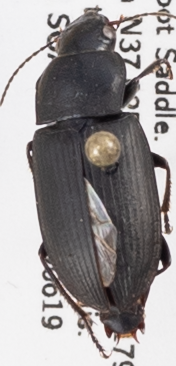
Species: Anisodactylus similis
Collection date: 2019-06-19
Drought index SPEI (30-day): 0.9
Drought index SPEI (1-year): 0.39
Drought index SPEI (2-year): -0.03